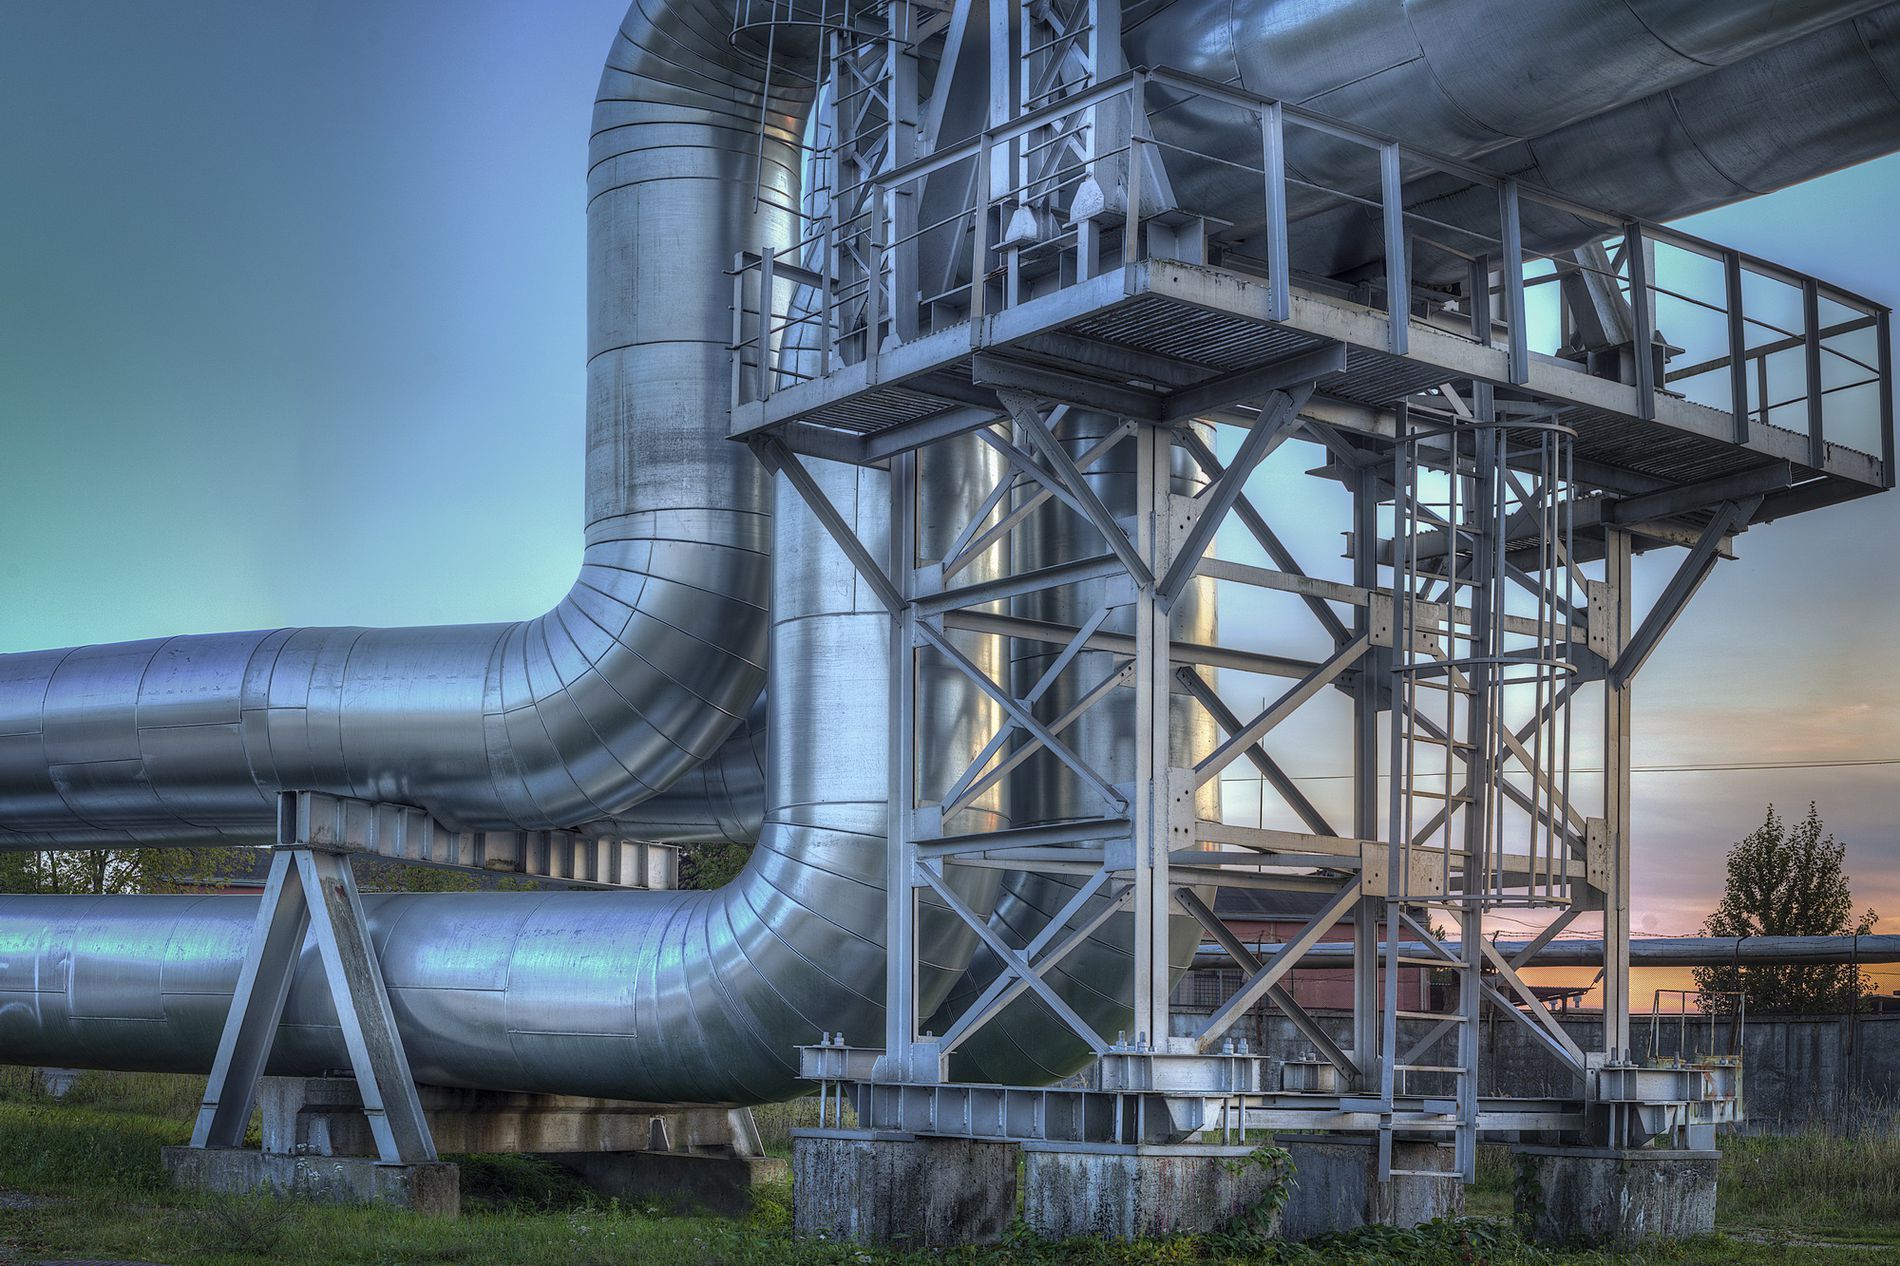
An Industrial Structure
The image shows a large industrial structure featuring massive silver pipes supported by a metal framework. The background is a clear sky.
The scene is a landscape image captured from a low angle, showing an industrial structure in a silver color. The atmosphere feels calm, industrial, and slightly majestic.
Labels: Architecture, Building, Factory, Pipeline, Sky, Grass, Industrial Structure, vegitation, Pipelines
Camera: Canon Canon EOS 100D
Lens: EF50mm f/1.8 STM
Aperture: F11
Exposure: 0.4 sec
ISO: 100
Focal length: 50.0 mm